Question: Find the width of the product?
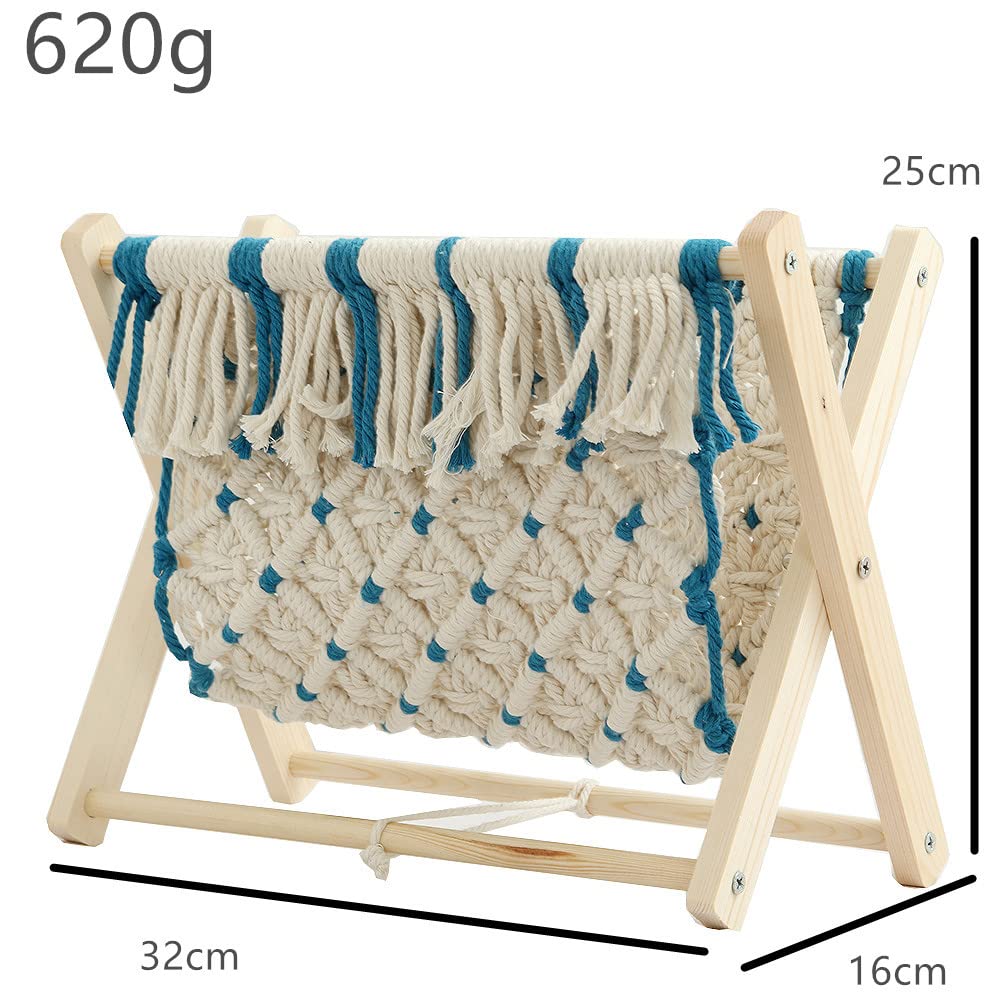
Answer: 32.0 centimetre